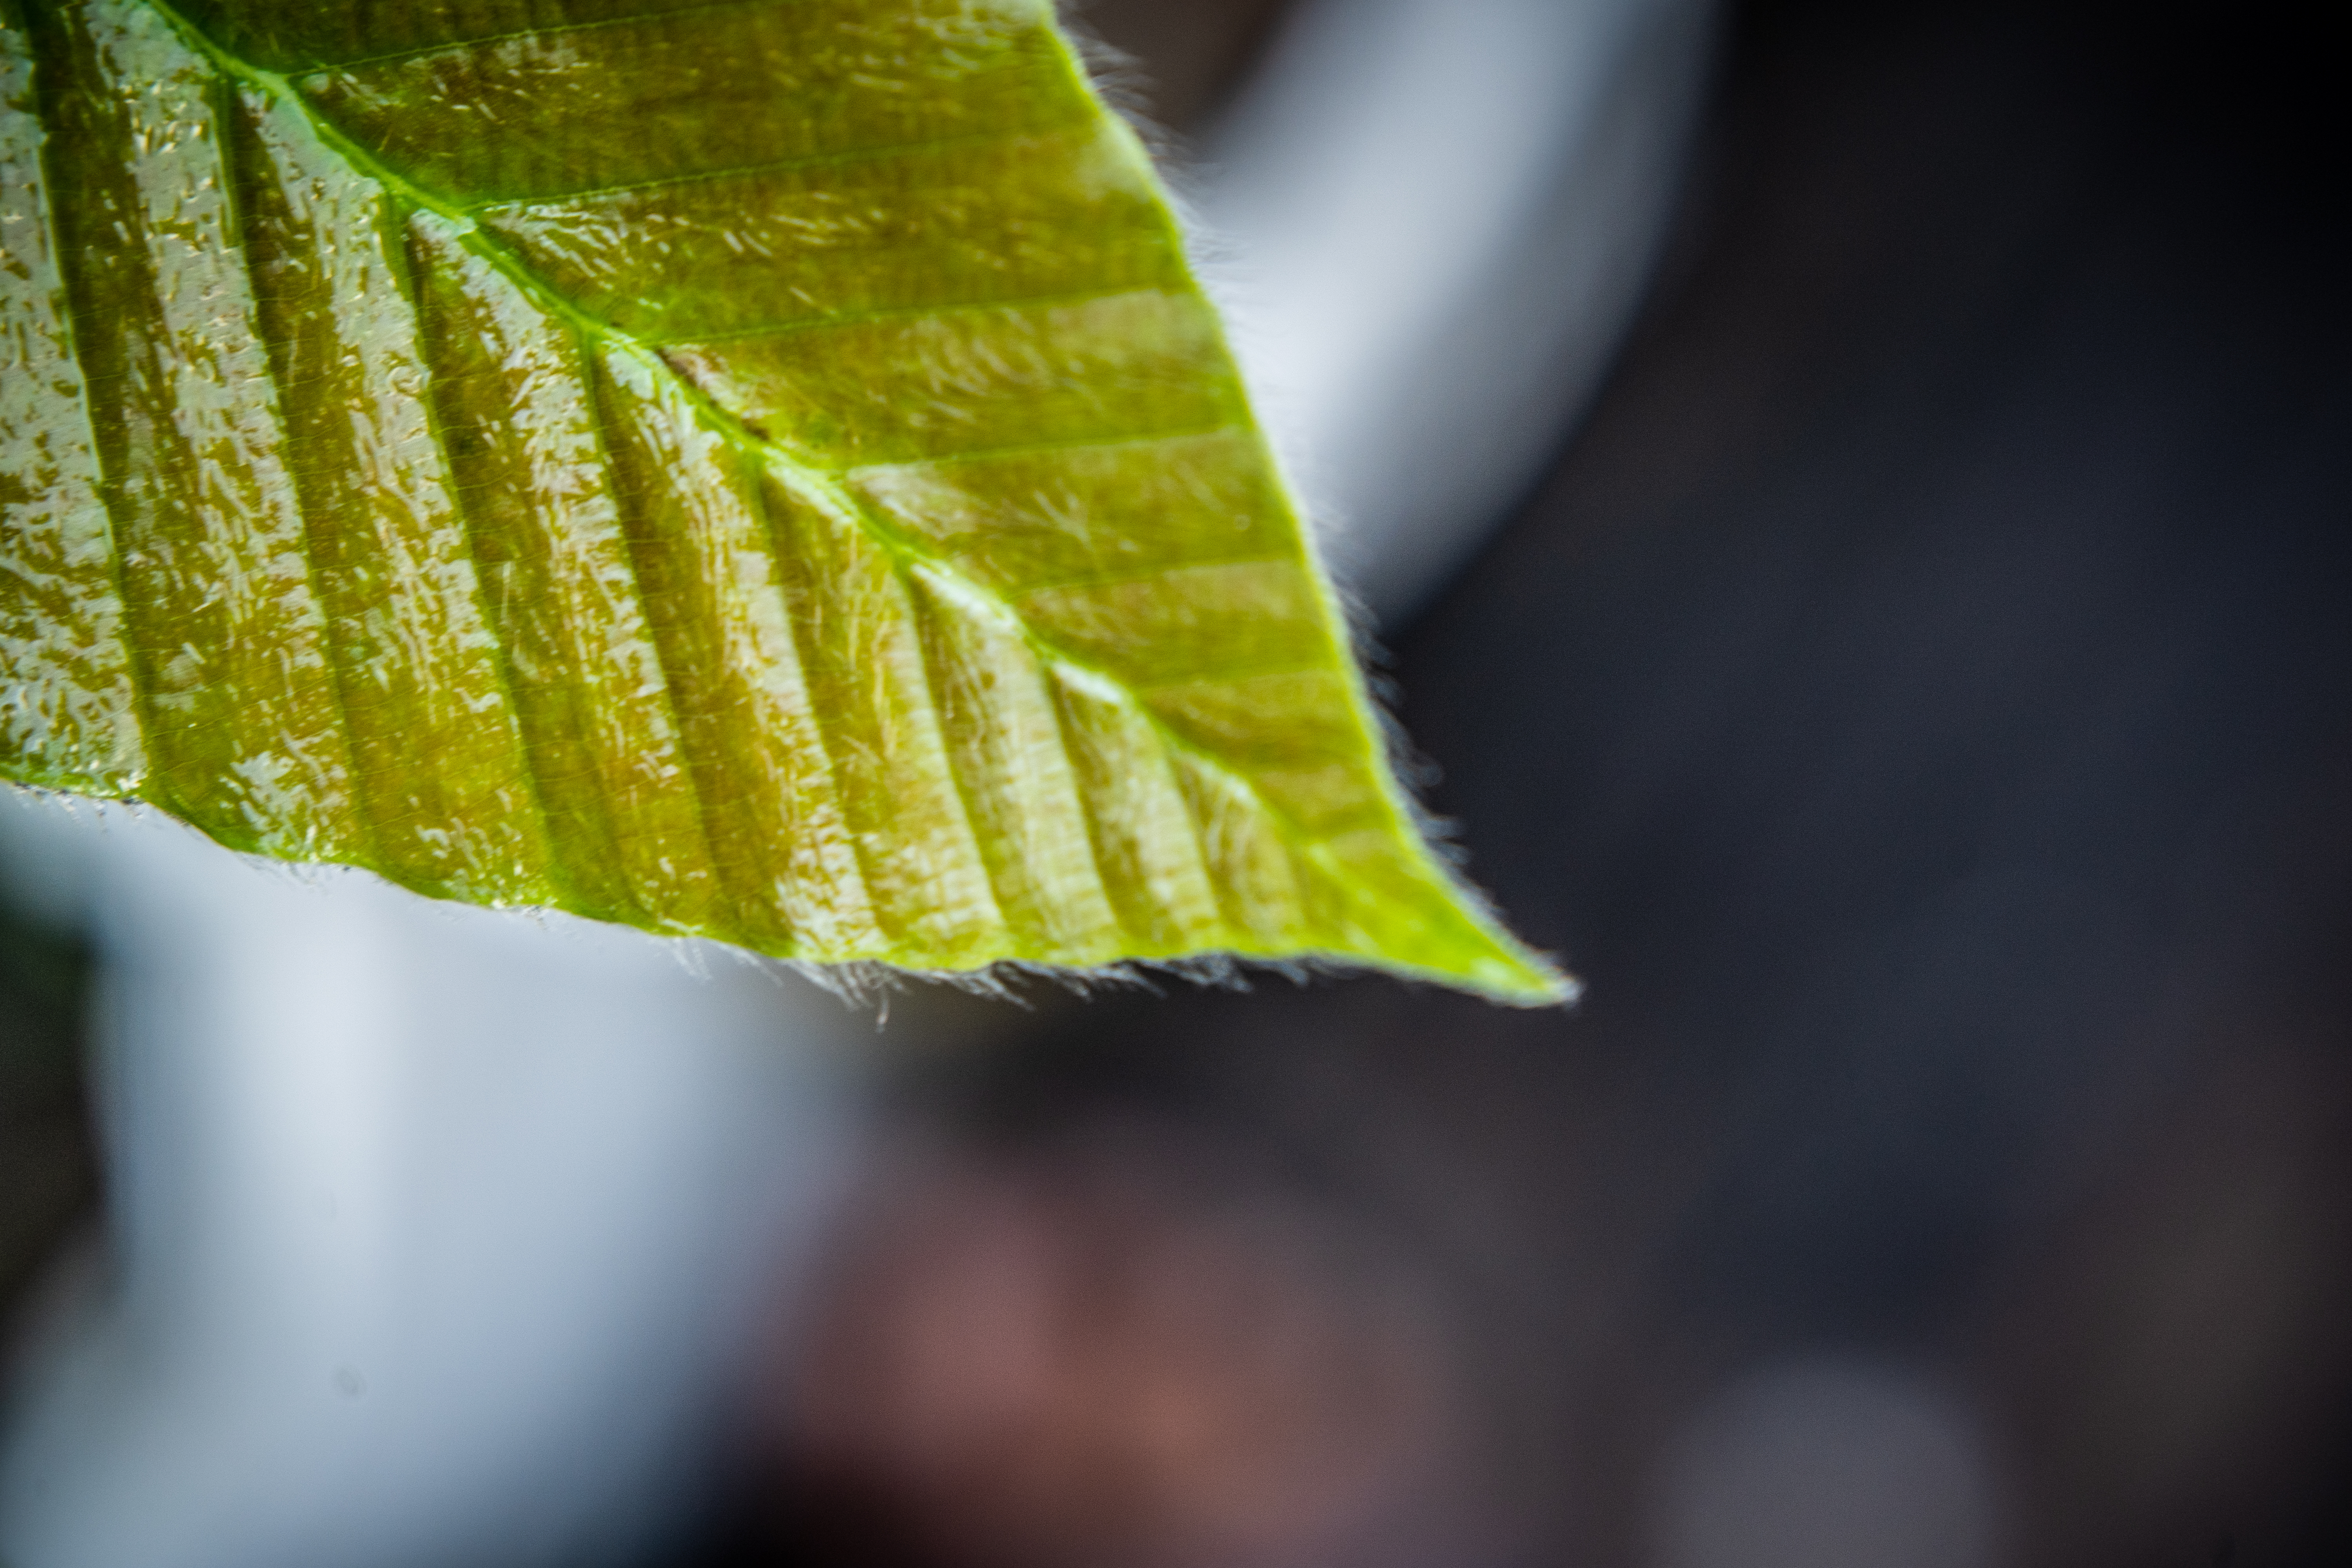
agriculture, alatus, asia, asian, background, beautiful, bokeh, bright, bud, care, closeup, dipterocarpaceae, dipterocarpus, dipterocarpus alatus roxb, ecology, environment, environmental, farm, field, foliage, forest, forestrty, form, fresh, garden, green, ground, growing, growth, investment, jungle, land, leaf, life, natural, nature, organic, outdoors, pattern, plant, rainforest, seedling, summer, texture, thai, tree, tropical, yang, young, yellow, light, close up, botany, water, macro photography, photography, flower, sunlight, plant stem